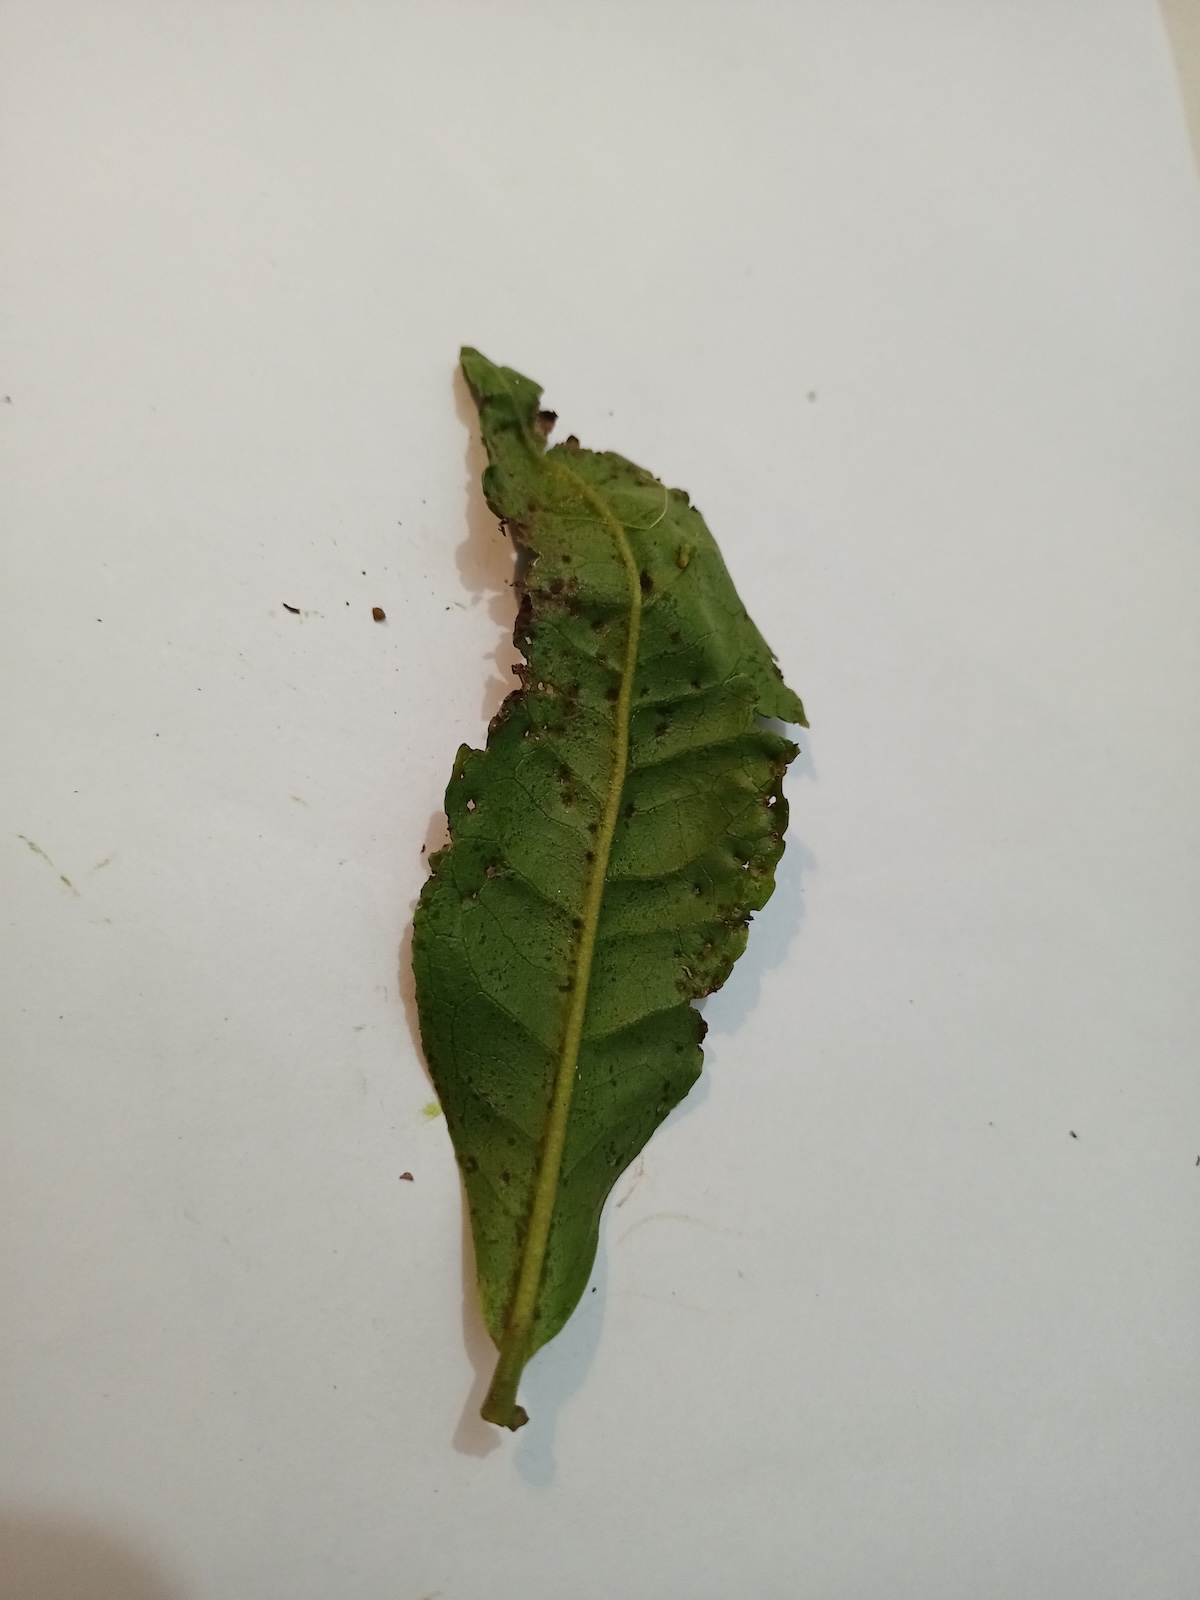
Label: Green mirid bug